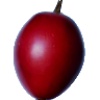
Label: tamarillo